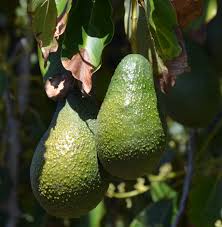
Label: Avocado